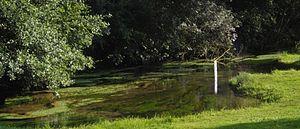
L'orbiquet pres de sa source
L'Orbiquet est une rivière du pays d'Auge dans le département français du Calvados, dans la région Normandie, affluent droit du fleuve la Touques.